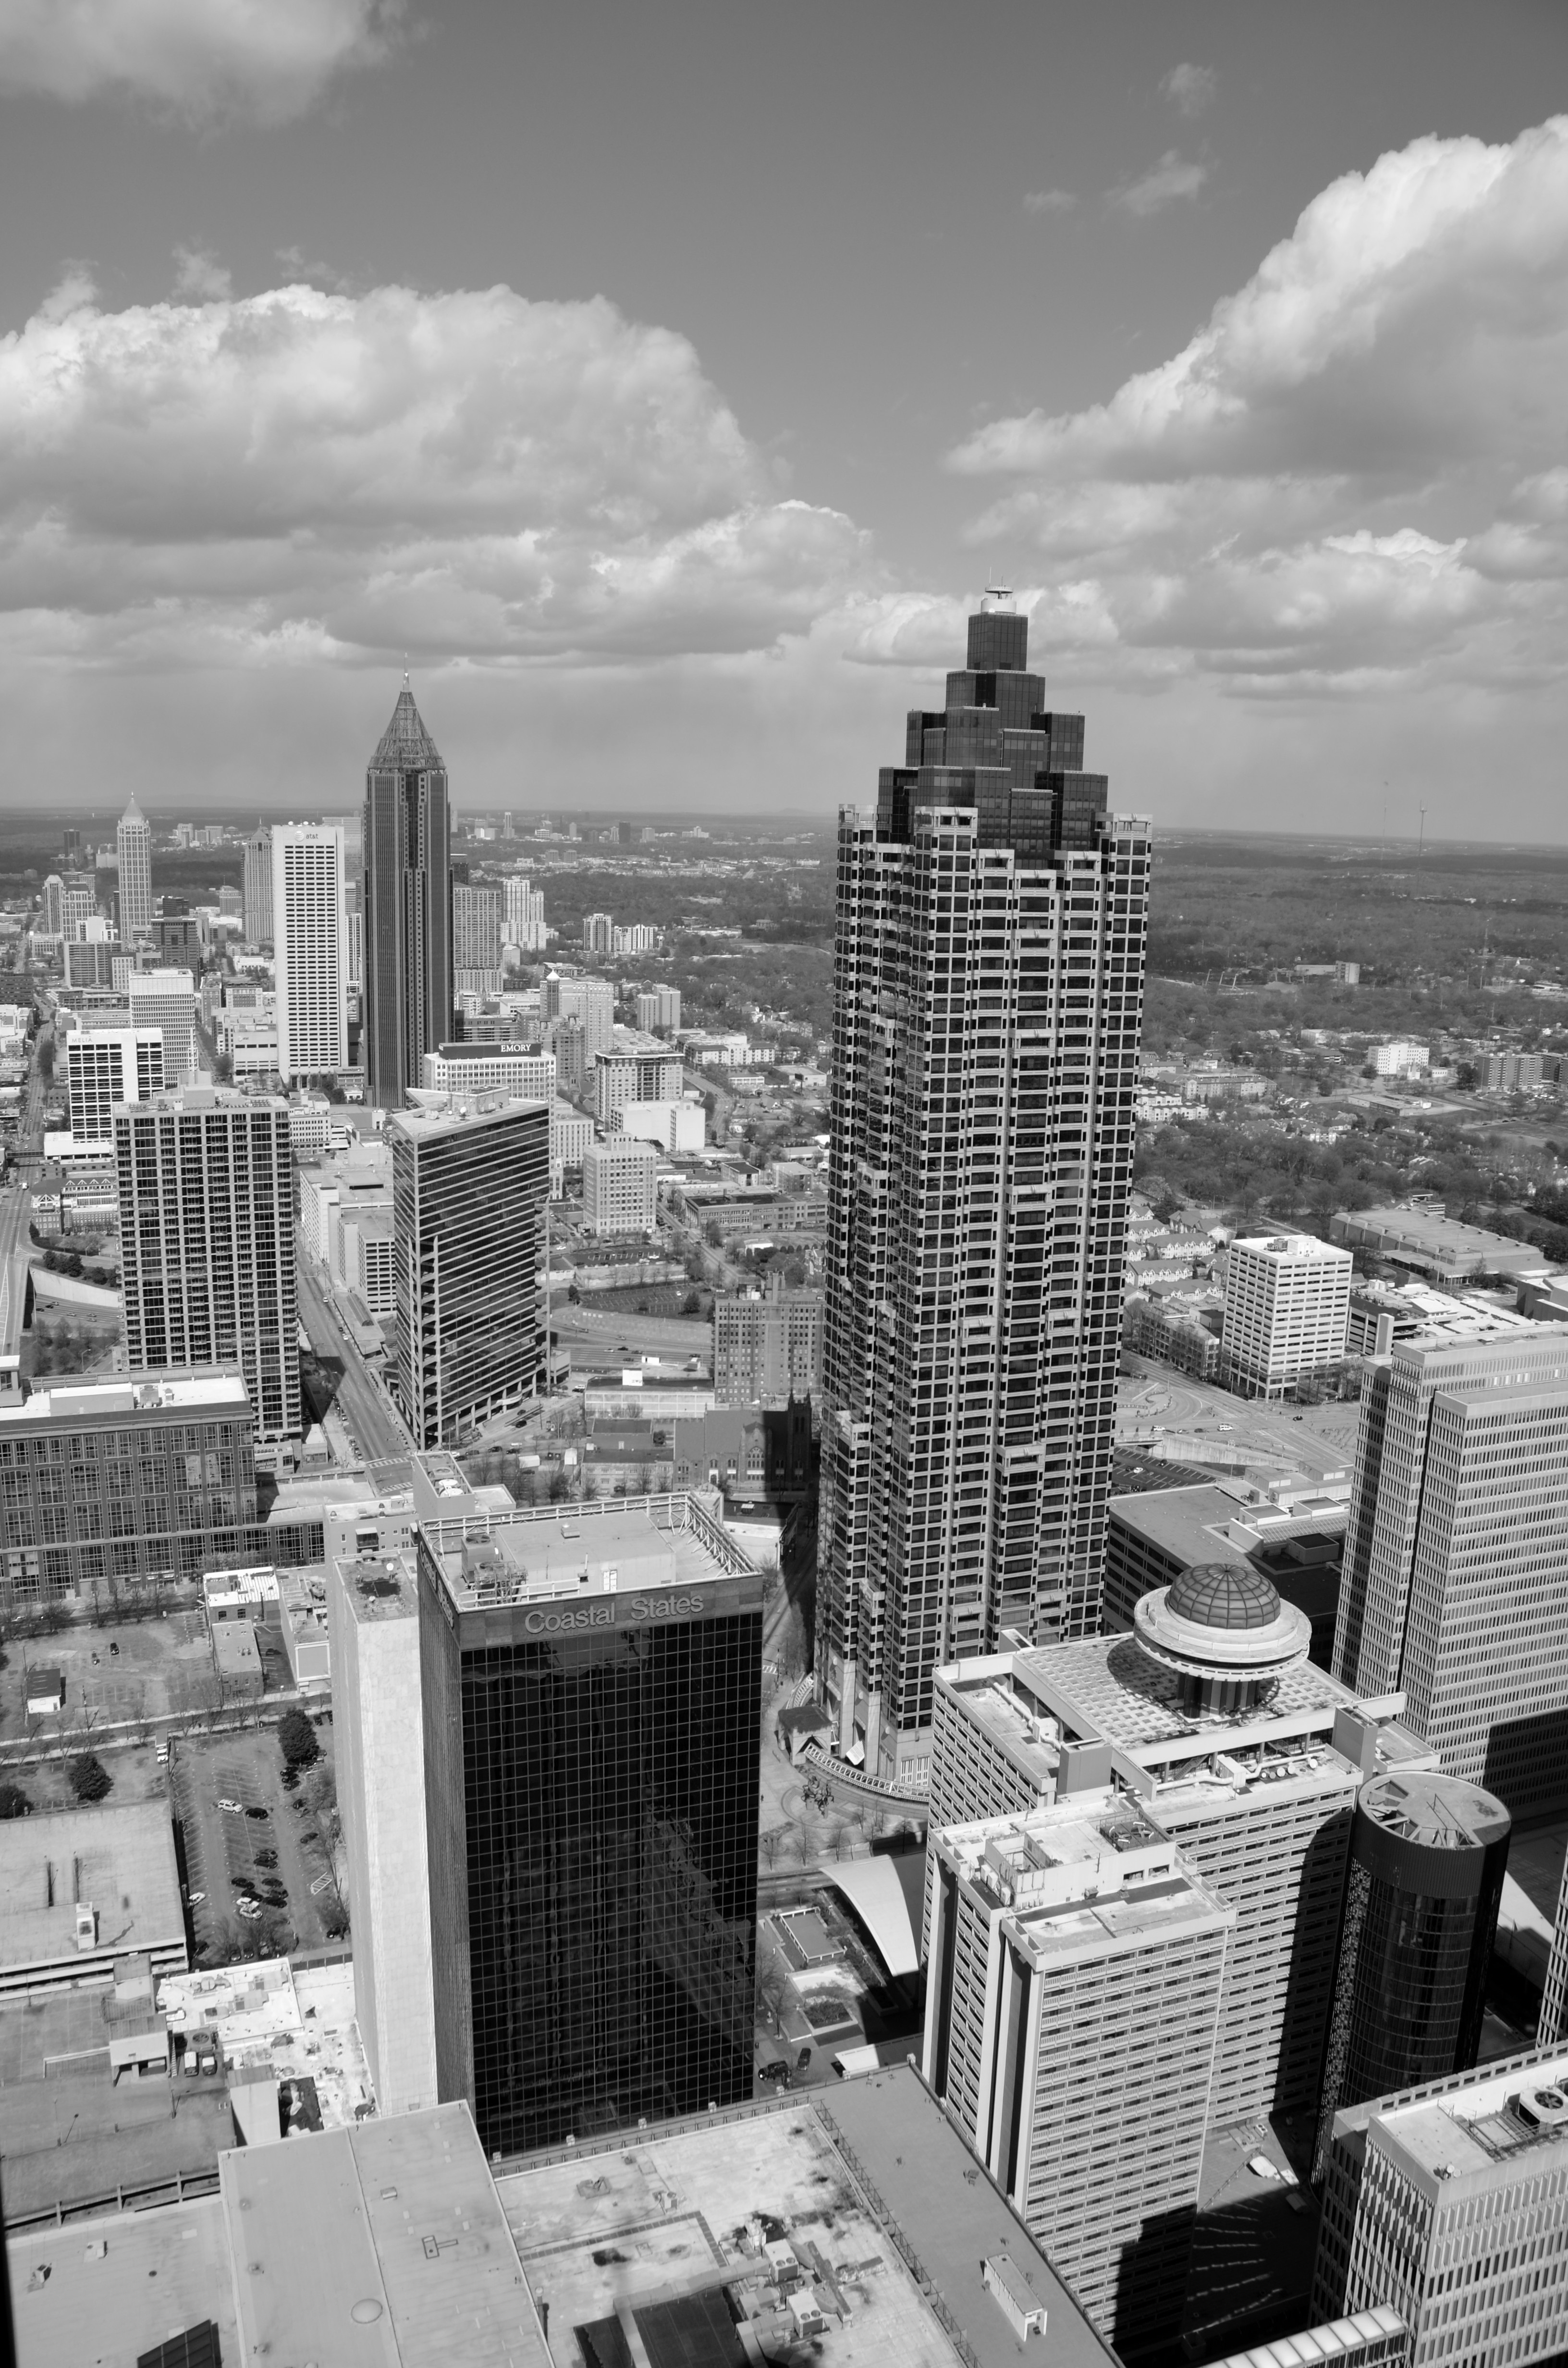
black and white, architecture, skyline, photography, city, skyscraper, urban, cityscape, downtown, travel, usa, america, landmark, business, historic, monochrome, aerial view, tower block, southern, district, buildings, georgia, scene, financial, destination, atlanta, metropolis, interstate, aerial photography, atlanta skyline, skyscrape, urban area, monochrome photography, residential area, geographical feature, human settlement, metropolitan area